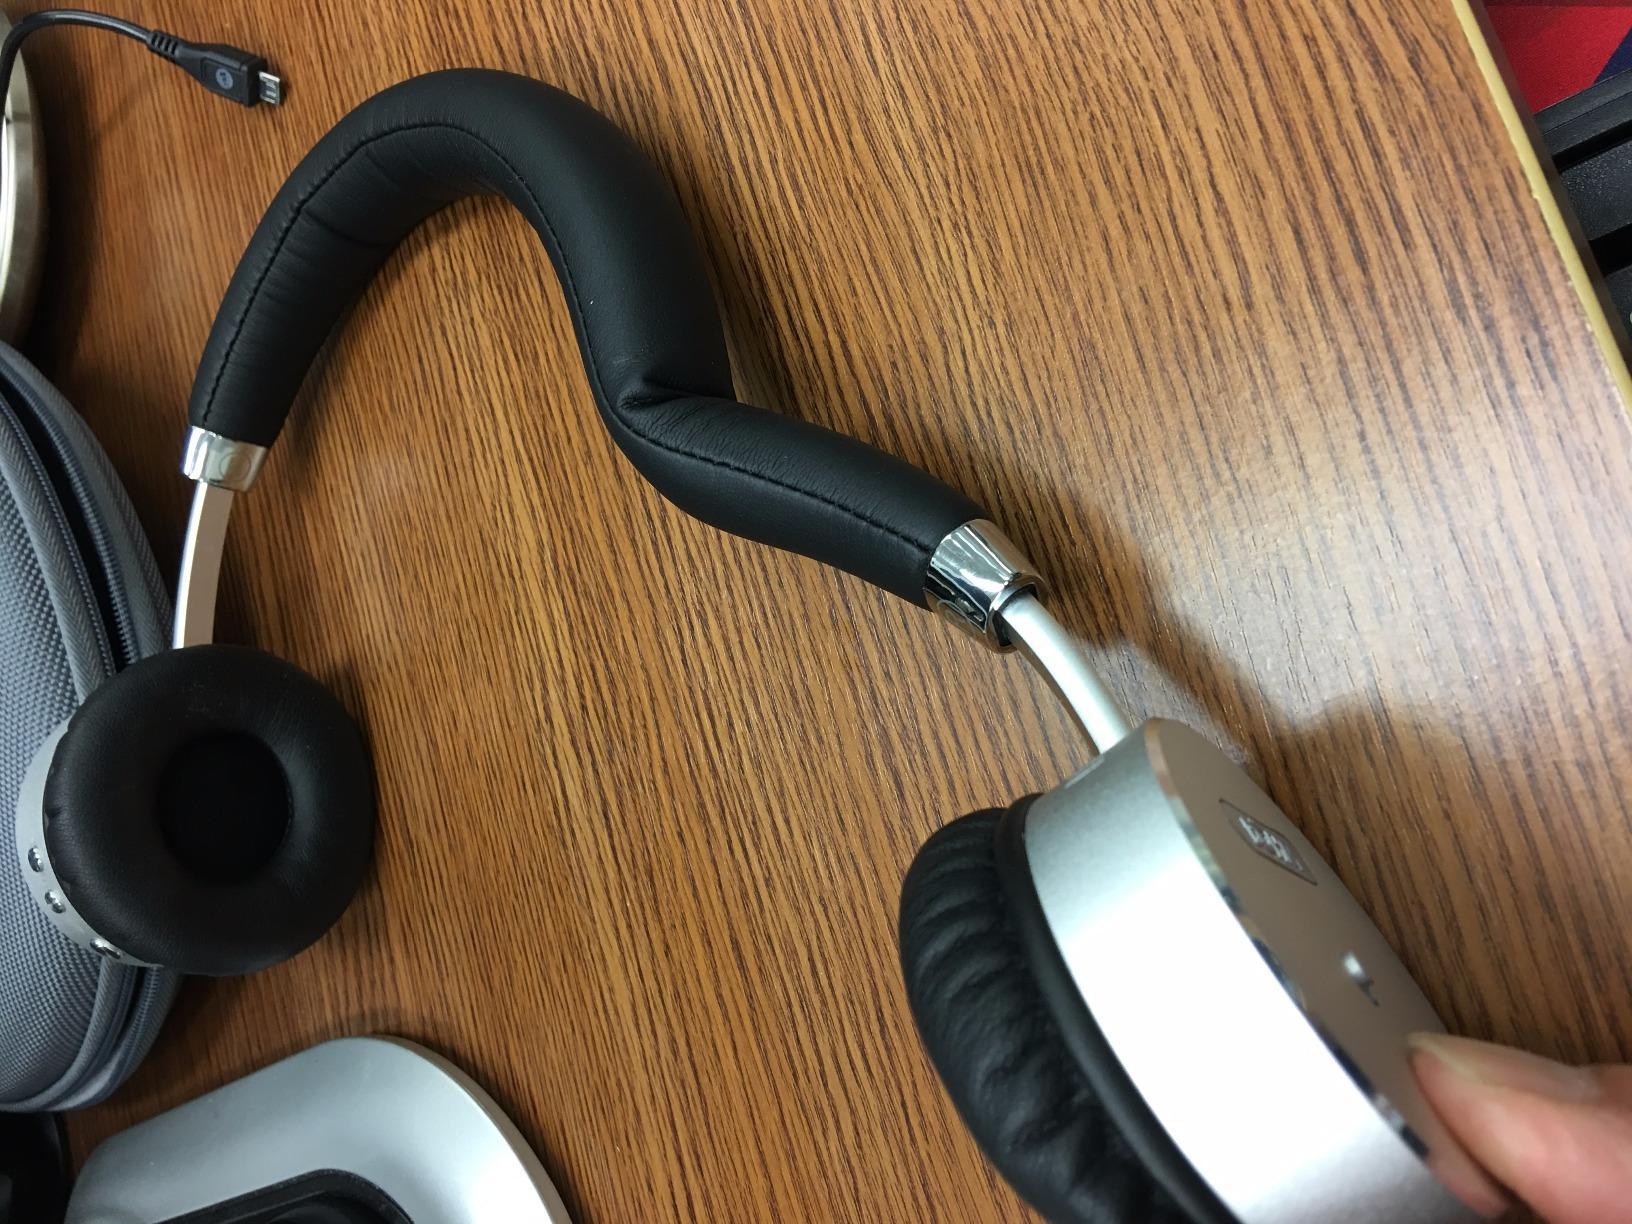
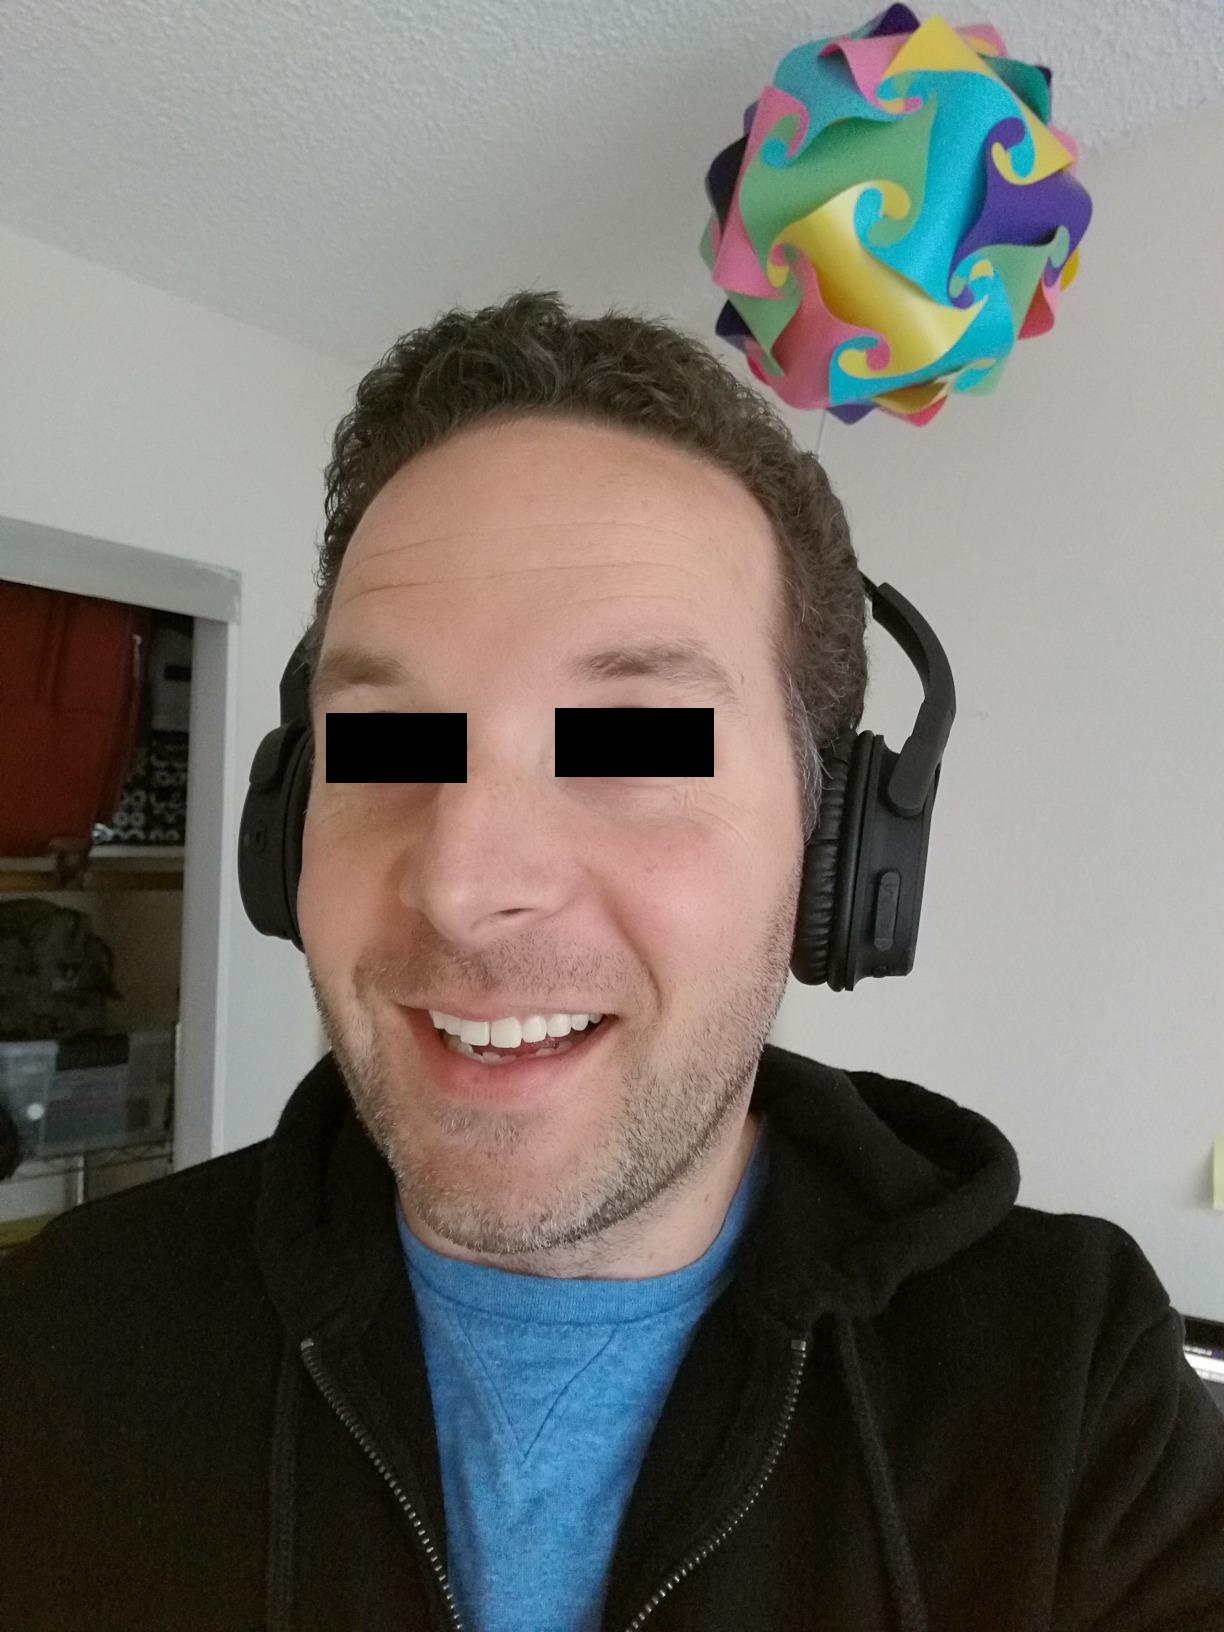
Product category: headphones
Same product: no